Racha Arodaky

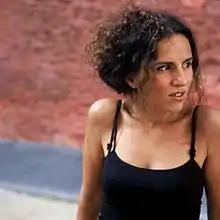
Racha Arodaky in 2003.

Racha Arodaky is a Syrian/French pianist born in Damascus. She studied at the Conservatoire de Paris in the class of Dominique Merlet. After receiving her "premier prix de conservatoire" at age 16, she went to study at the Moscow Conservatory with Yevgeny Malinin. She has also studied with Murray Perahia.